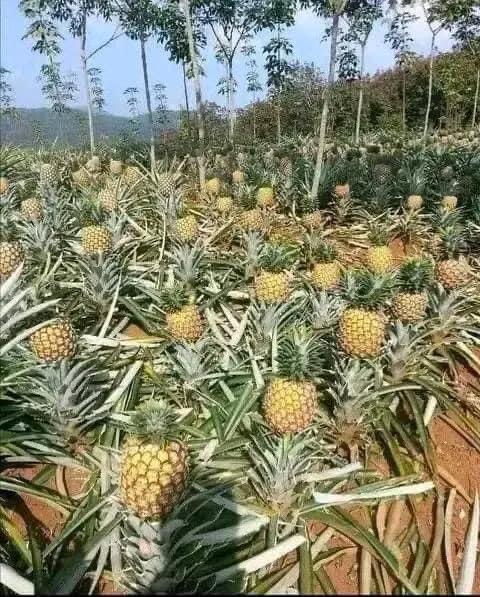
Ni aina ya ulimaji wa mazao, aina ya nanasi ambayo humsaidia mkulima kupata faida zaidi.